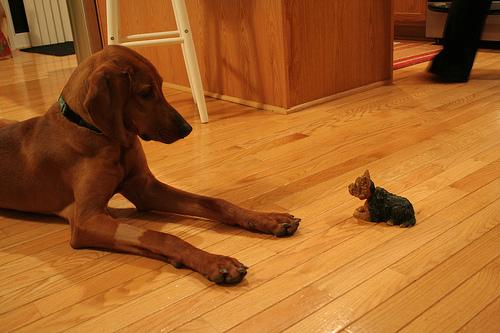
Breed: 207-n000045-redbone